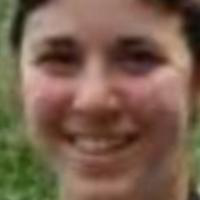
Age group: age 21-30